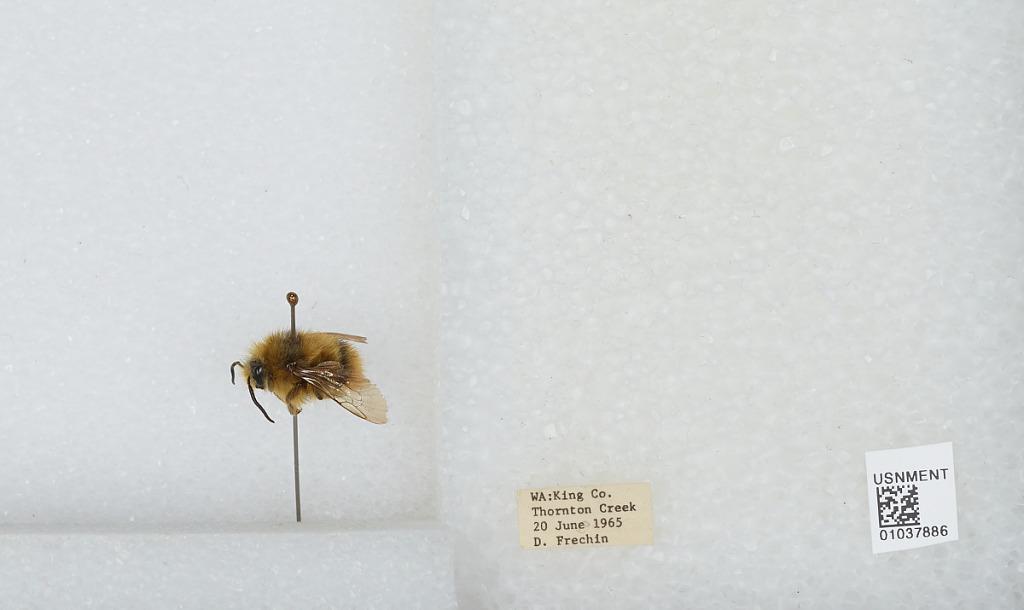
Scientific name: Bombus (Pyrobombus) mixtus Cresson
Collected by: D. Frechin
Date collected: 1965-6-20
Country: United States
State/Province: Washington
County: King
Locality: Thornton Creek
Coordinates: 47.7031, -122.309